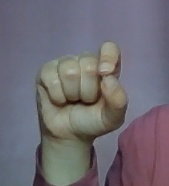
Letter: fa